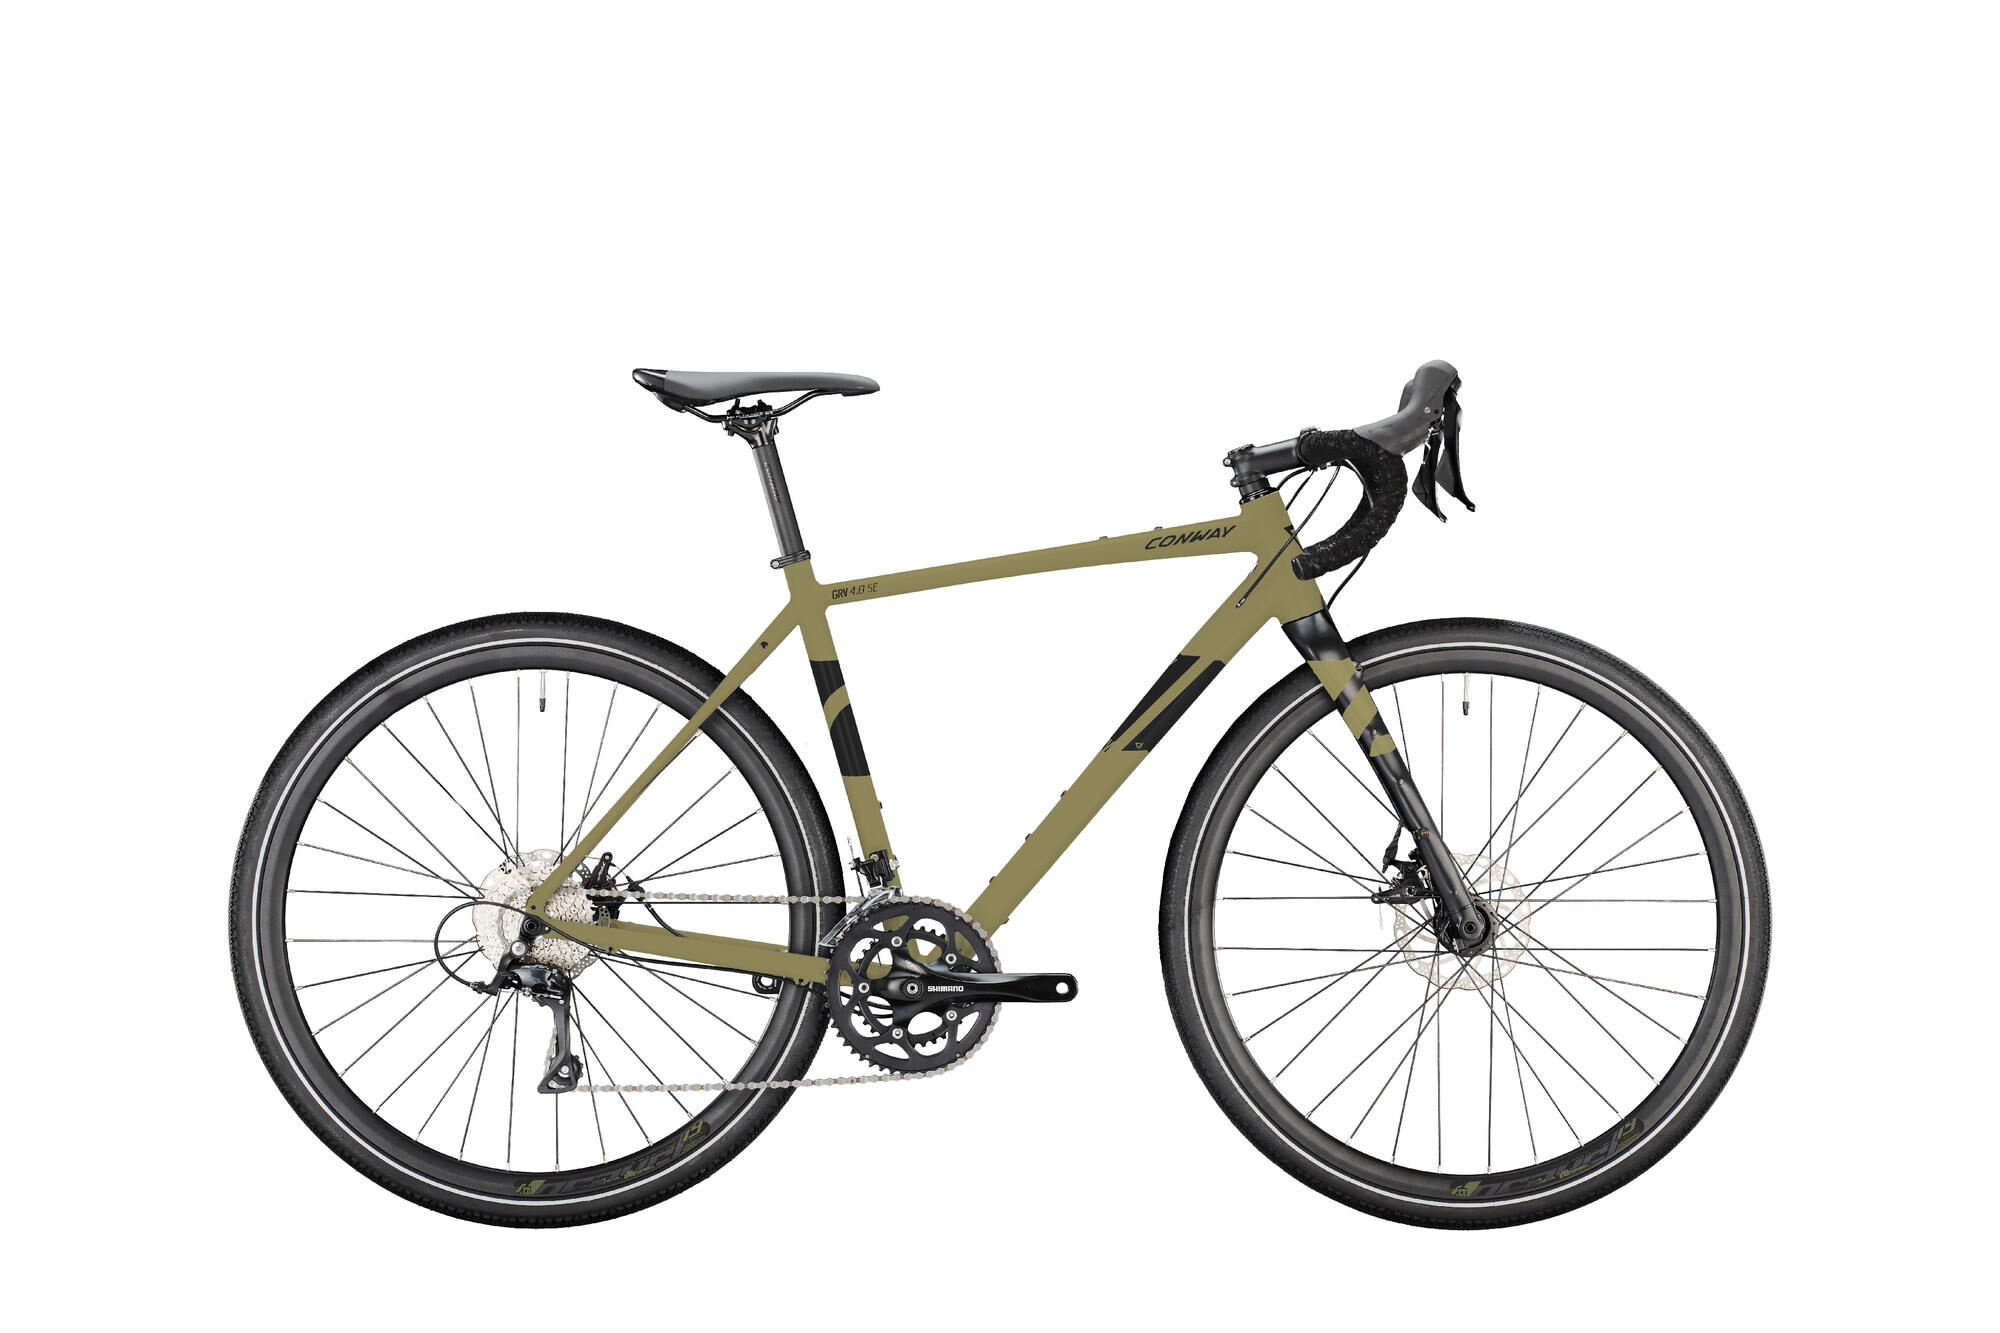
Conway gravel grv 4.0 se (#1) bike grv 4.0 se 29 49 diam. 20sp gold
Brand: CONWAY
Category: Sporting Goods > Outdoor Recreation > Cycling > Bicycles > Hybrid Bikes